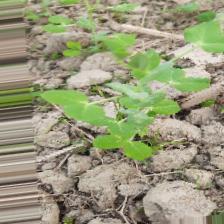
Label: Powdery Mildew